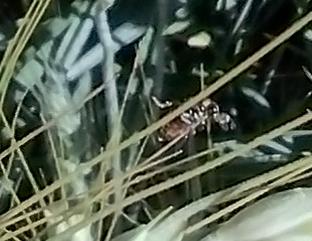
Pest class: predators